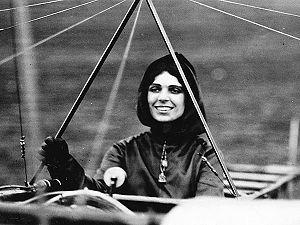
Harriet Quimby, née le 11 mai 1875 à Arcadia Township et décédée le 1ᵉʳ juillet 1912 à Squantum, est une pionnière de l'aviation, journaliste et scénariste américaine.